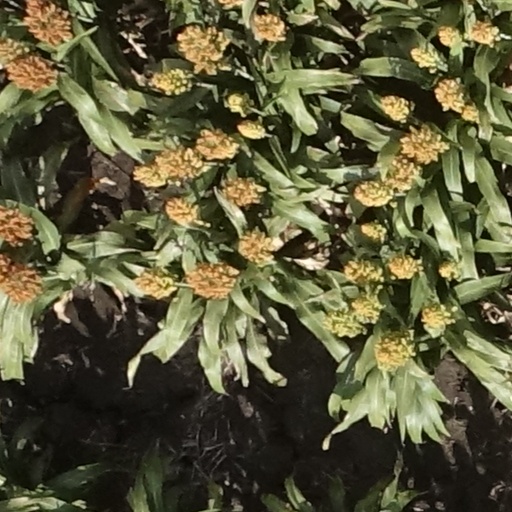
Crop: sorghum